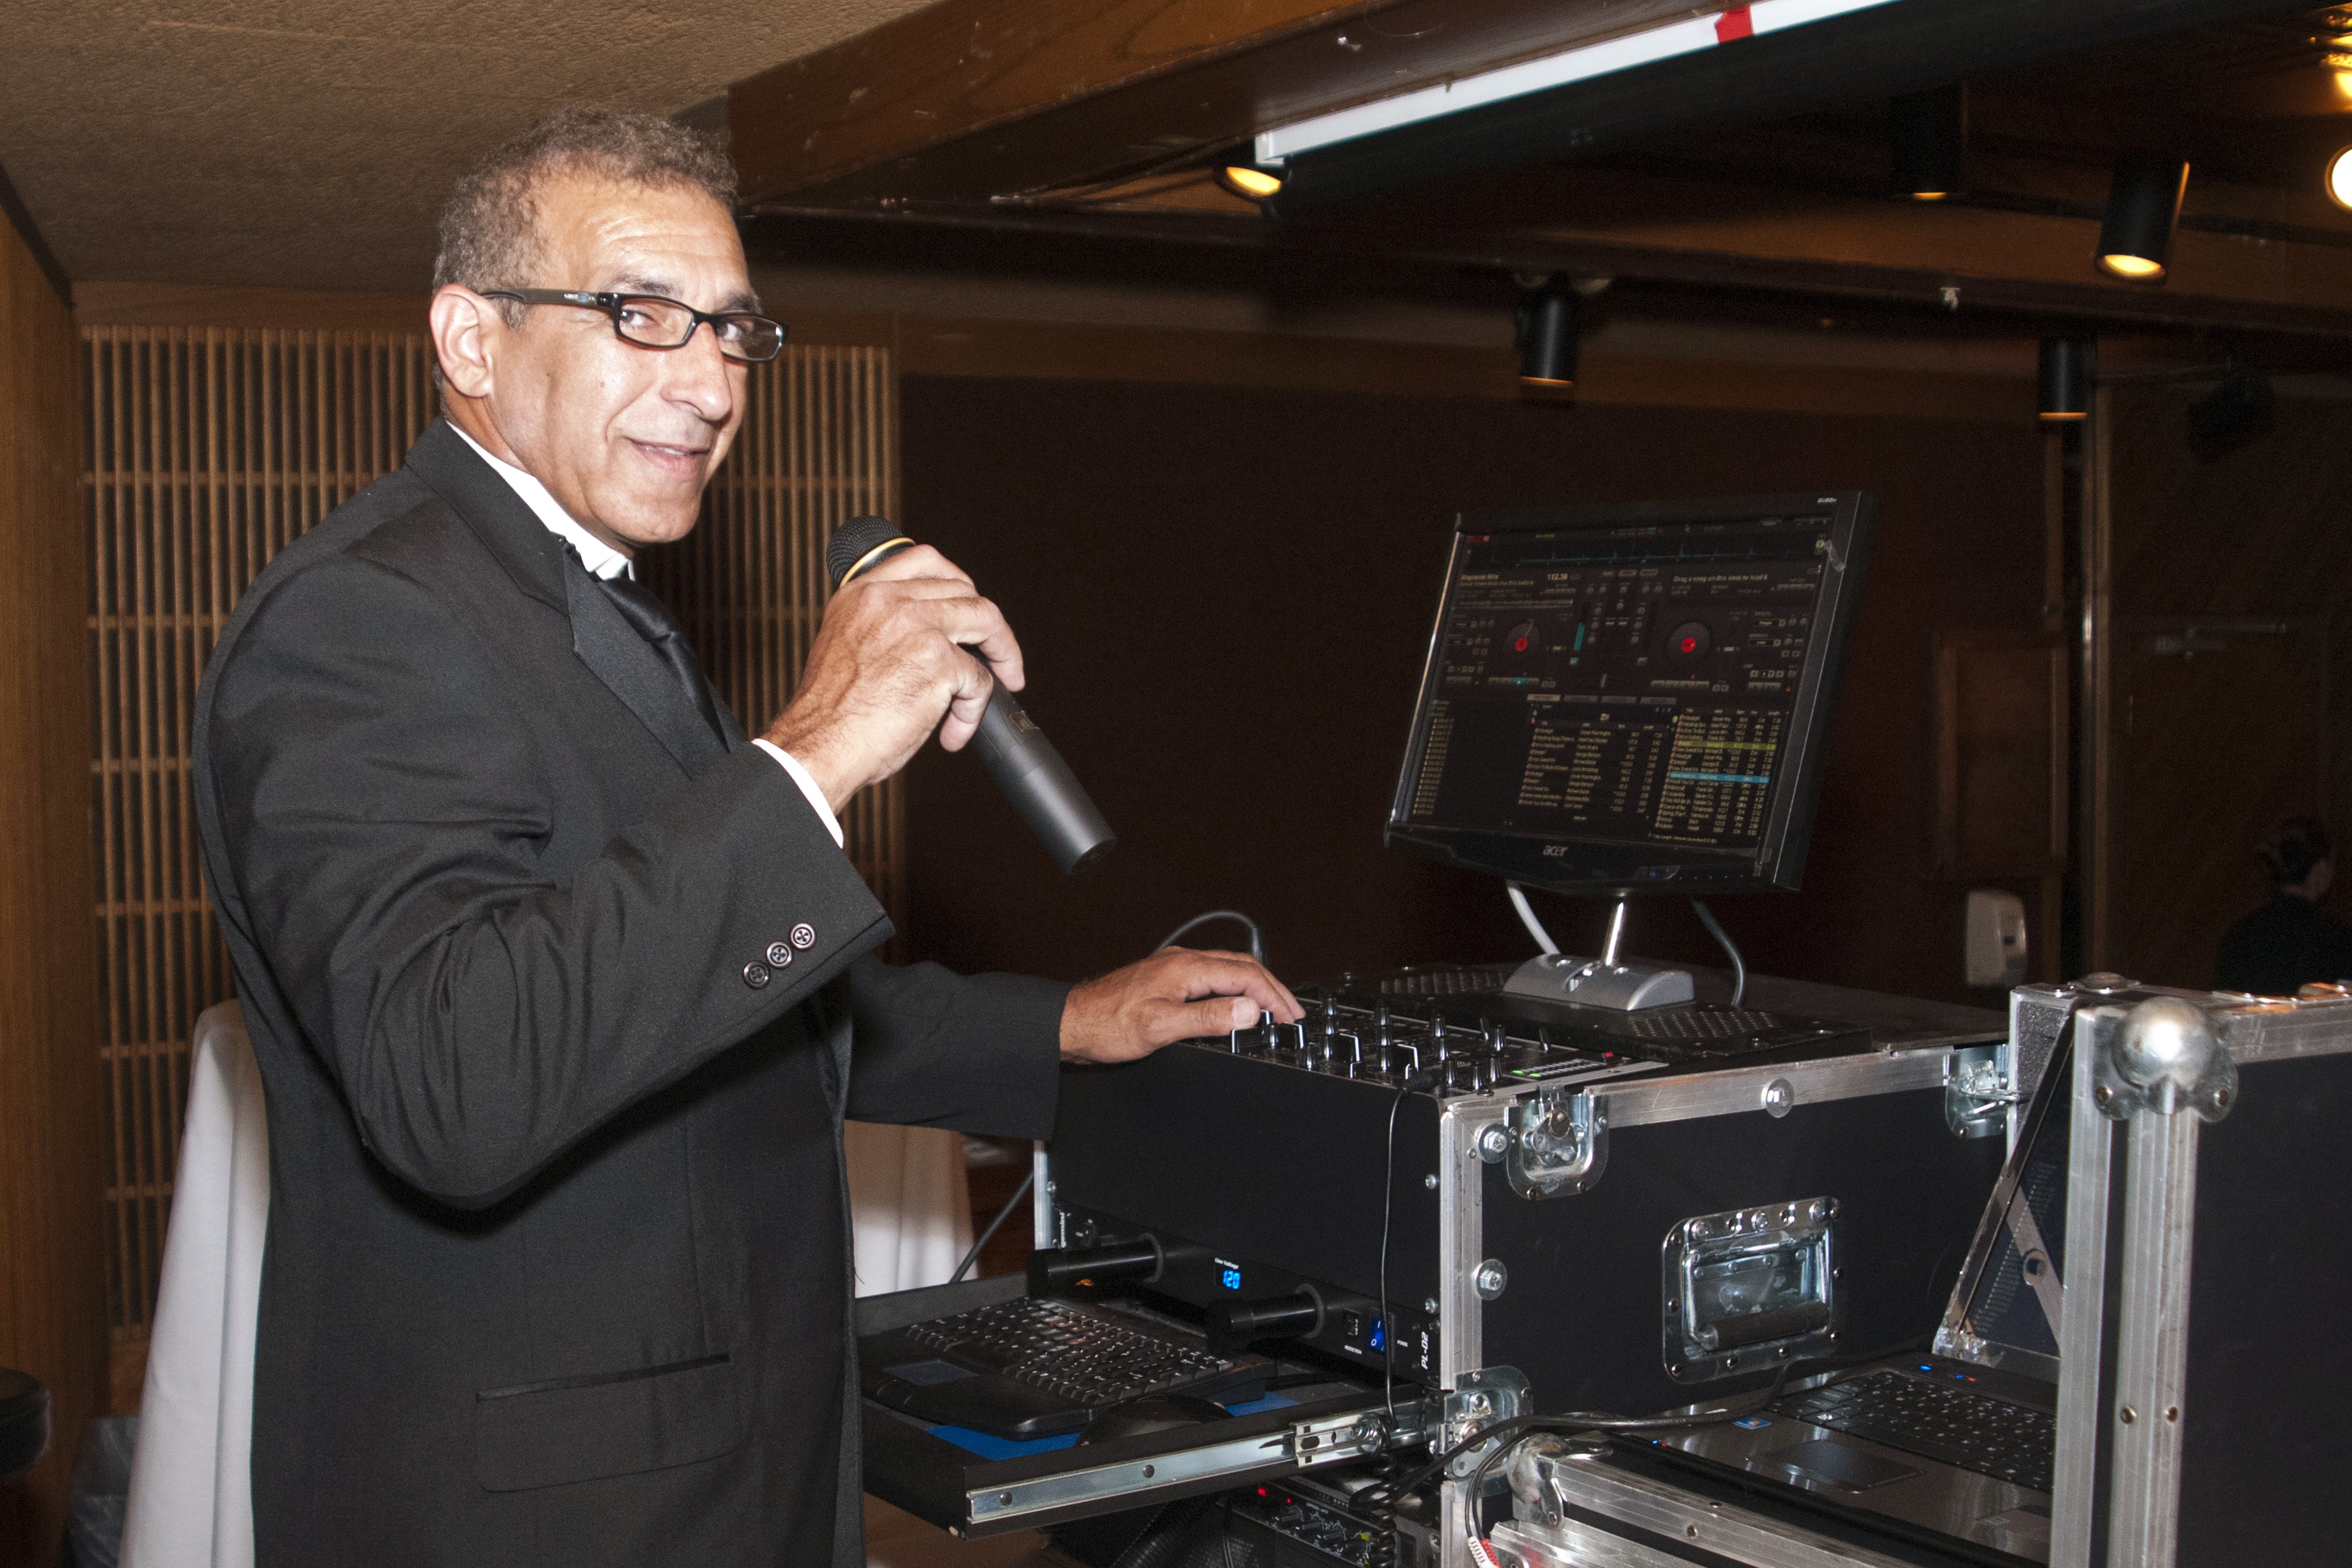
man, technology, microphone, profession, dj, mixing desk, mixer, electronic device, disc jockey, sound system